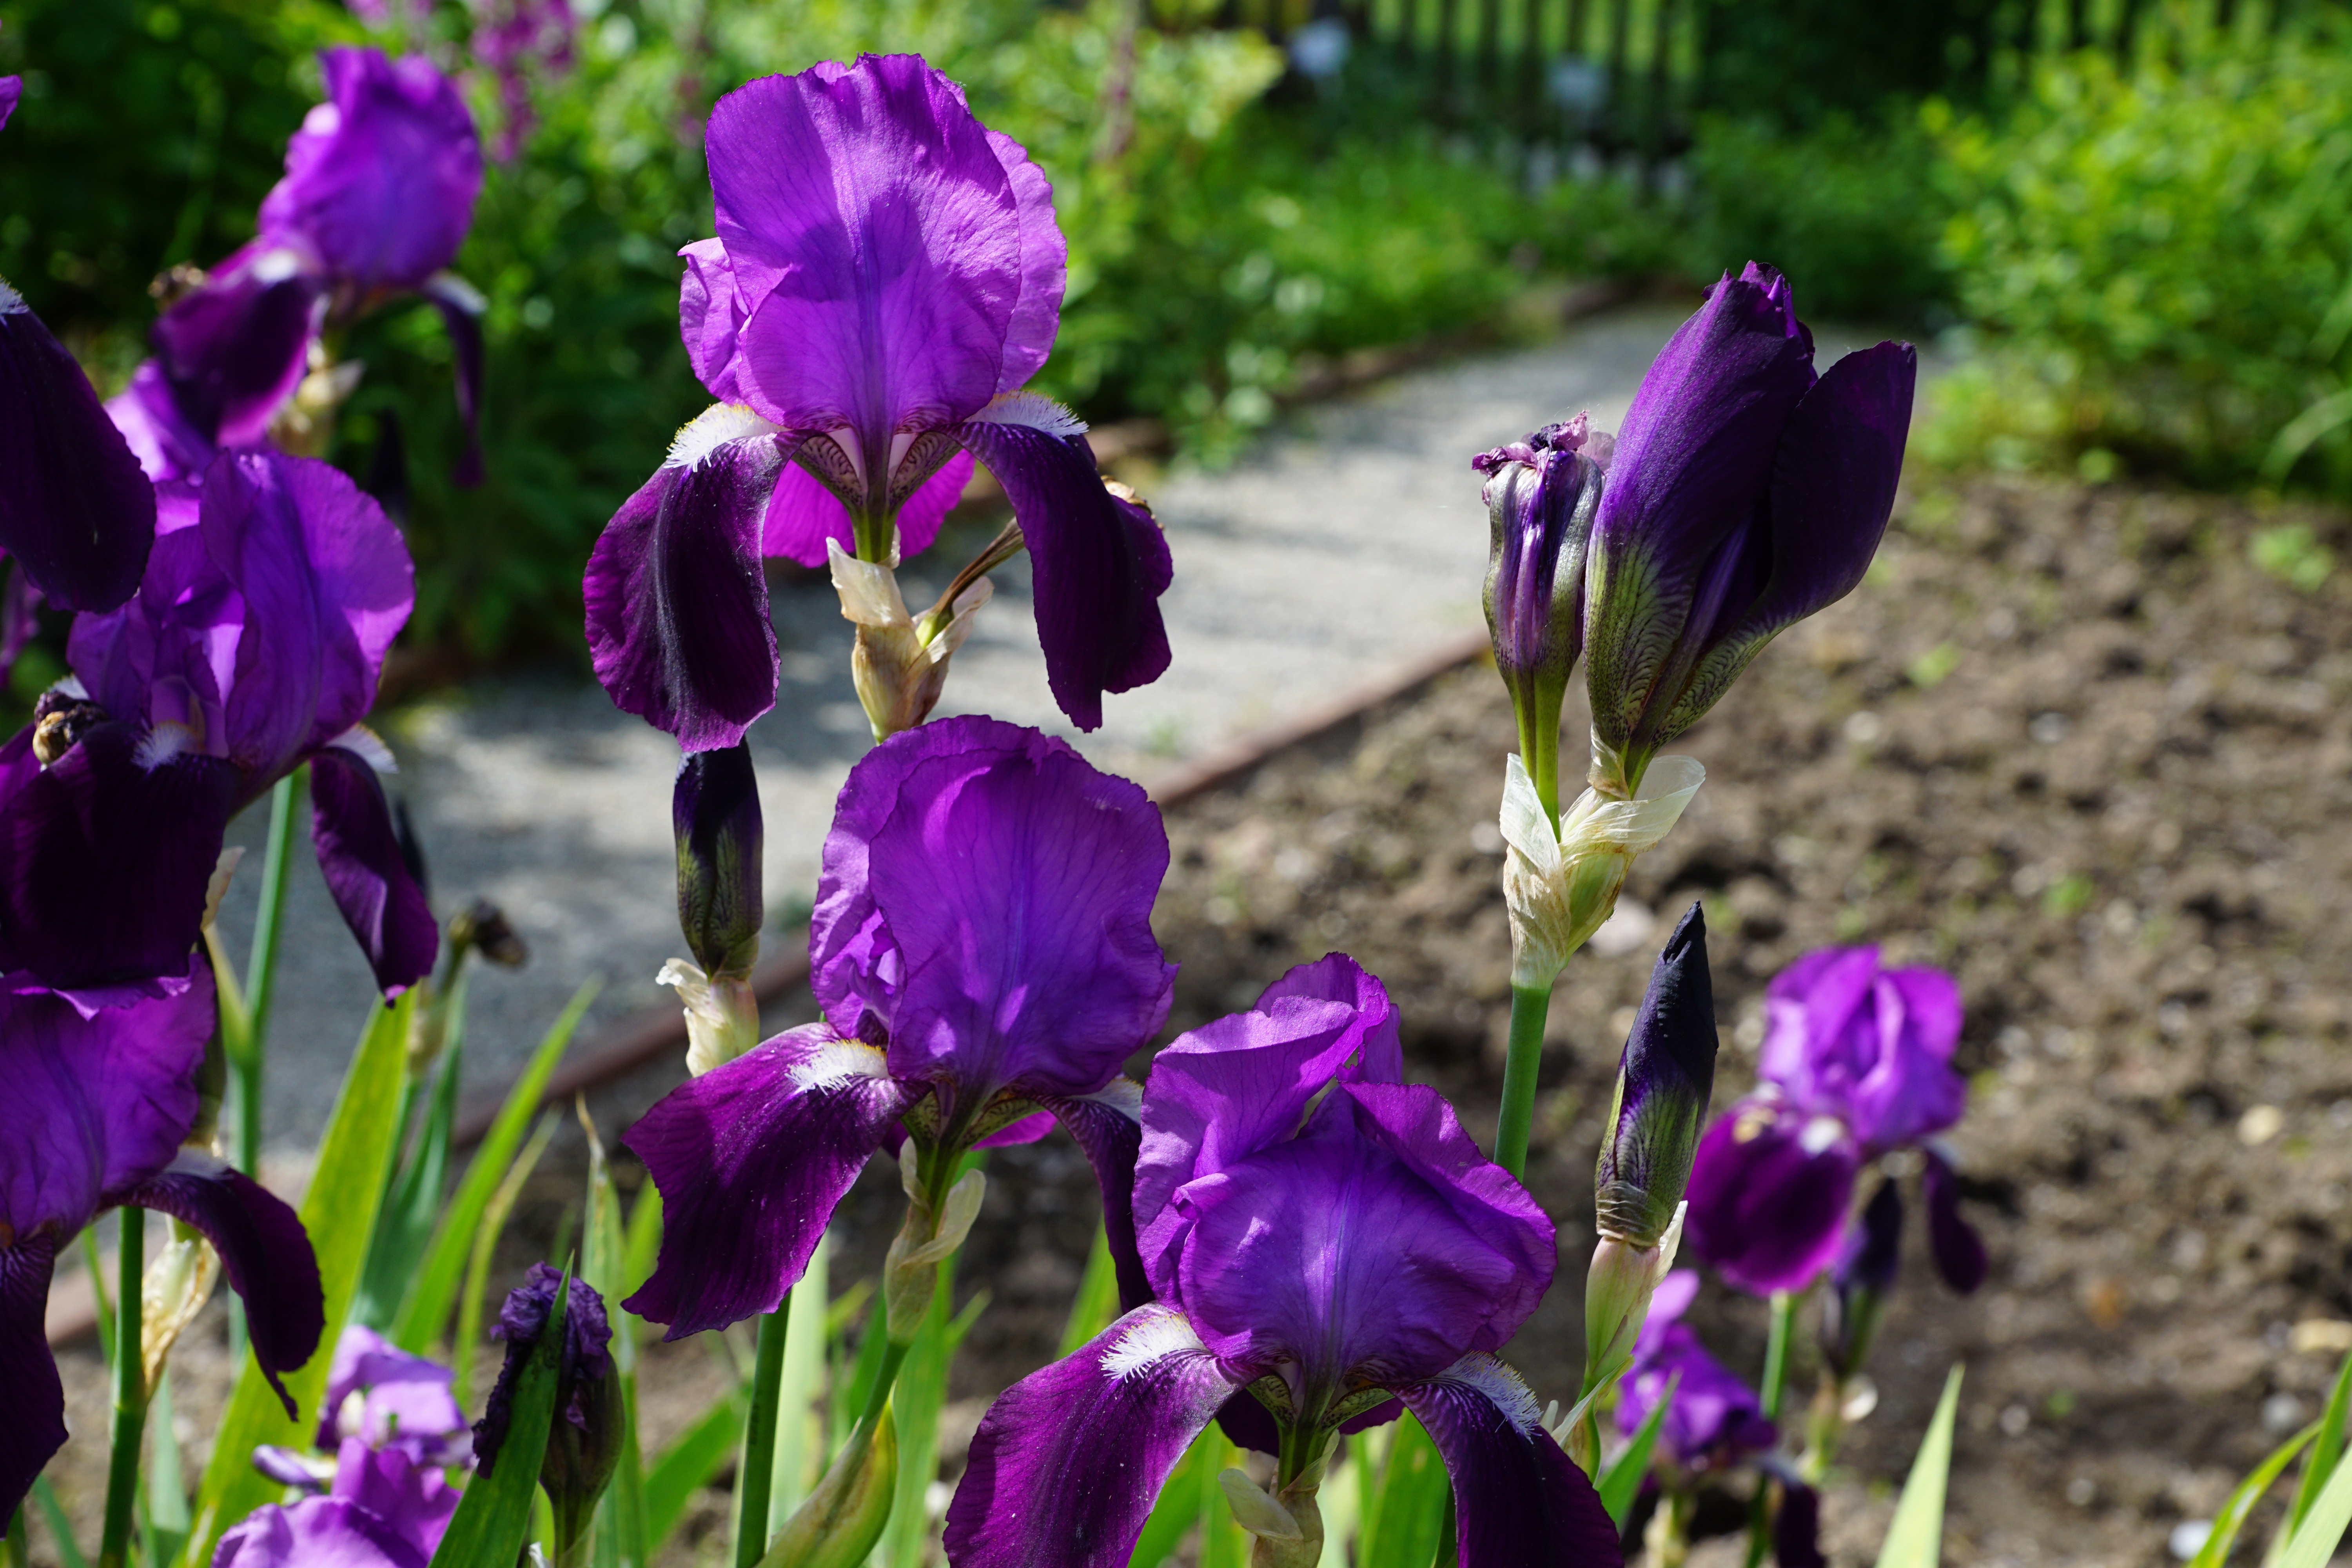
nature, blossom, plant, flower, purple, bloom, botany, blue, flora, wildflower, iris, eye, flowering plant, dark purple, iris versicolor, land plant, iris family